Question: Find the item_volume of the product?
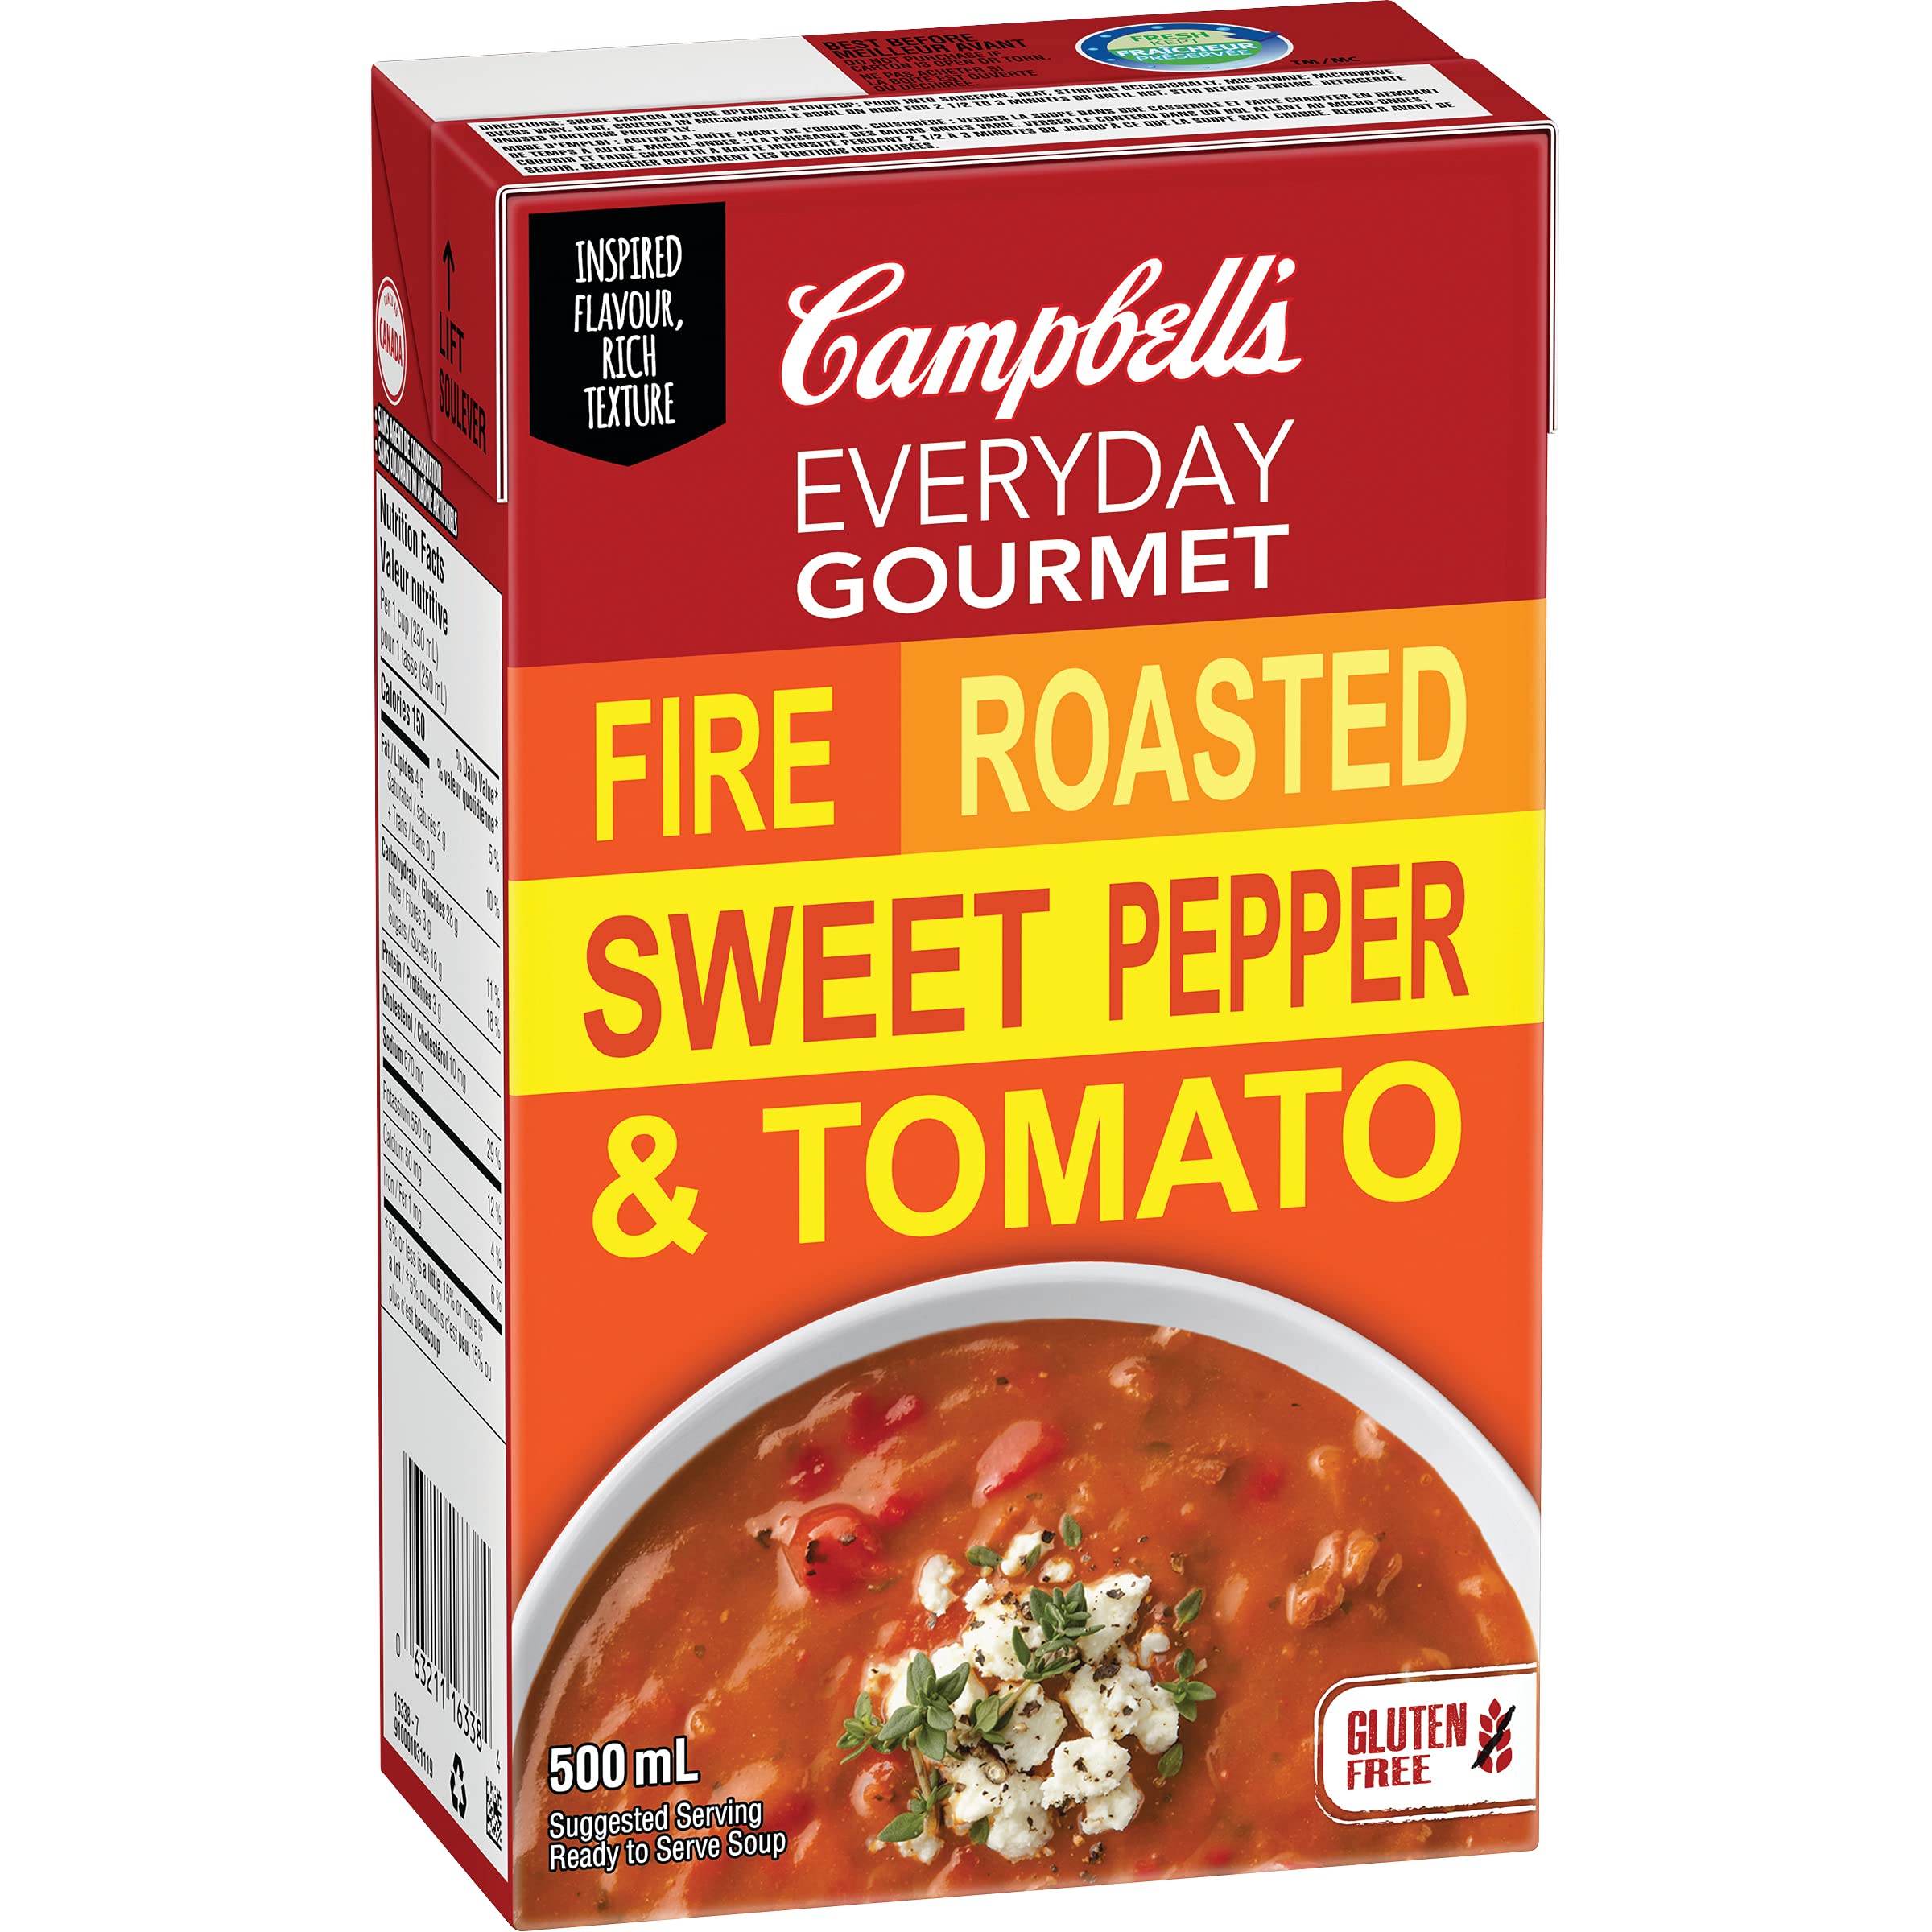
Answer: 500.0 millilitre